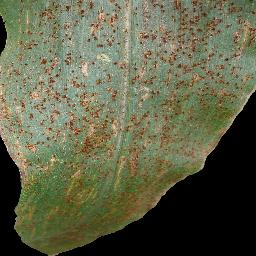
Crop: corn
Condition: (maize)_common_rust